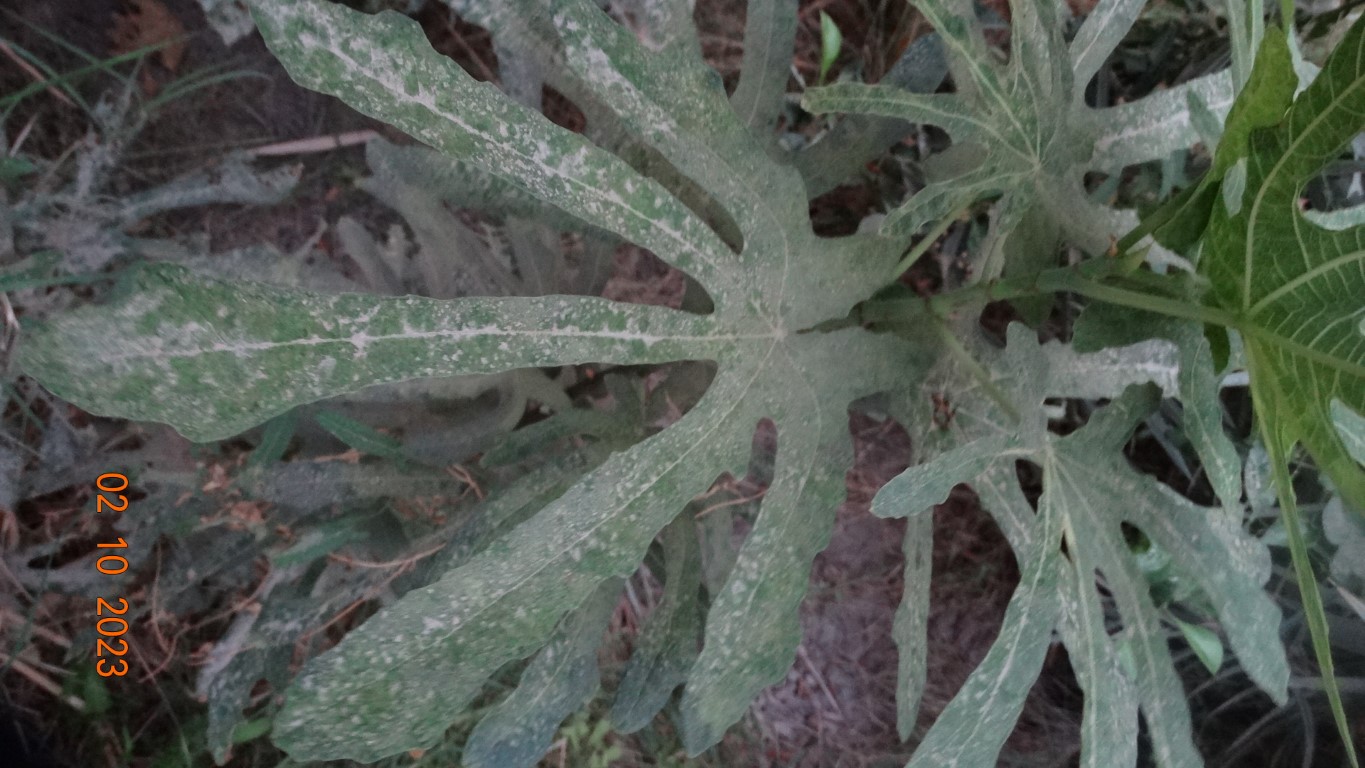
Label: healthy